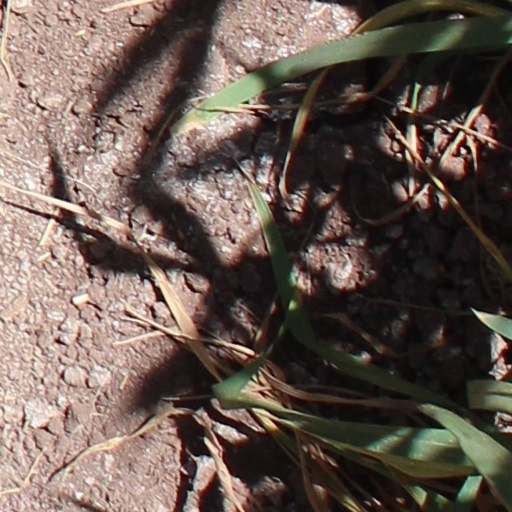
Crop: wheat